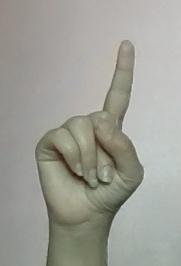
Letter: bb